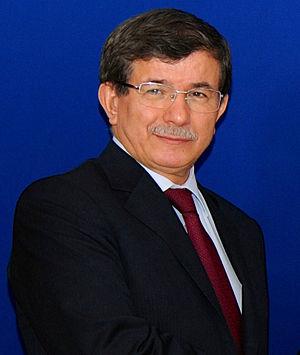
Le gouvernement Davutoğlu III est le soixante-quatrième gouvernement de la République de Turquie, en fonction du 24 novembre 2015 au 29 mai 2016, durant la vingt-sixième législature de la Grande Assemblée nationale.
Le gouvernement Davutoğlu I est le soixante-deuxième gouvernement de la République de Turquie, en fonction du 29 août 2014 au 28 août 2015, durant la vingt-quatrième législature de la Grande Assemblée nationale.
Le gouvernement Davutoğlu II est le gouvernement intérimaire de la République de Turquie qui suit le gouvernement Davutoğlu I. Ahmet Davutoğlu occupe le poste de Premier ministre comme lors du gouvernement précédent. Il est officiellement compté comme le 63ᵉ gouvernement de la République de Turquie.